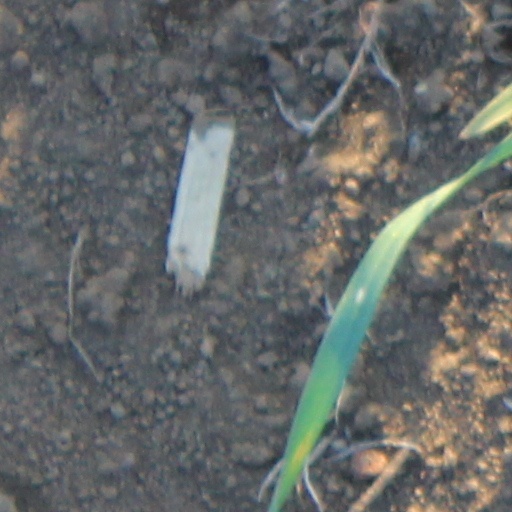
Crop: wheat